Euphrosyne (9th century)

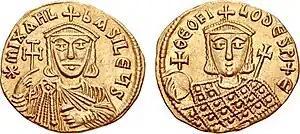
Coin depicting Euphrosyne's husband Michael II and stepson Theophilos.

In January 795, Constantine VI divorced Maria and sent her along with Euphrosyne and her sister Irene to a convent on the island of Prinkipo. The Emperor then proceeded to marry his mistress Theodote.